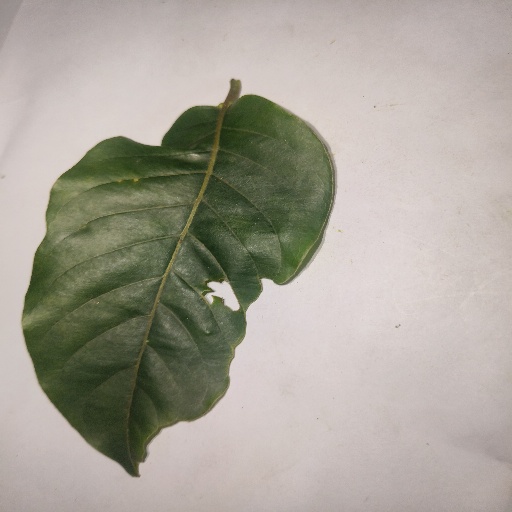
Species: HariTaki
Leaf condition: Bacterial Spot